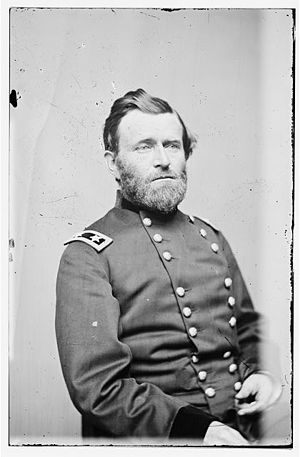
Vicksburg-kampagnen / Baggrund
Vicksburg-kampagnen var en række manøvrer og slag i det vestlige operationsområde under den amerikanske borgerkrig. De havde til formål at erobre fæstningsbyen Vicksburg, som havde kontrollen over det sidste stykke af Mississippifloden, der stadig var på Konføderationens hænder. Unionens Army of the Tennessee under generalmajor Ulysses S. Grant opnåede kontrol over floden ved at erobre denne fæstning og besejre generalløjtnant John C. Pembertons styrker, der var placeret der.